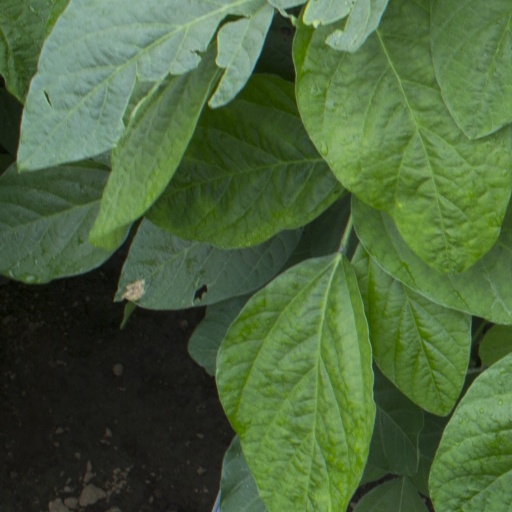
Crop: soybean